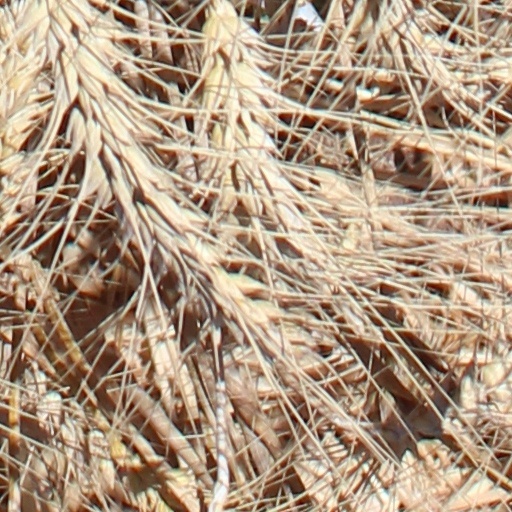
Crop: wheat